Oshri Lugasi

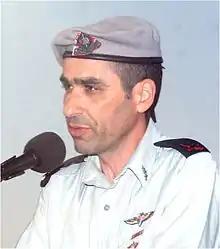
Brigade General Oshri Lugasi

Oshri Lugasi (born February 17, 1972) is brigadier general who serves as the chief Combat Engineering Corps officer of the Israel Defense Forces.